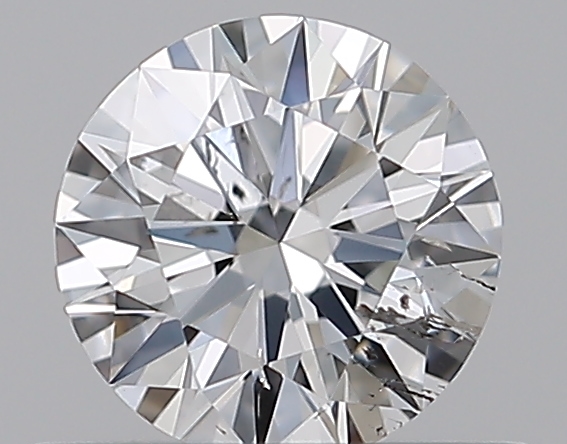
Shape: round
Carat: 0.51
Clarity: SI2
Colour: E
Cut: EX
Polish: EX
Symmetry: EX
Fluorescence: F
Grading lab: GIA
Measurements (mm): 5.15 x 5.18 x 3.13